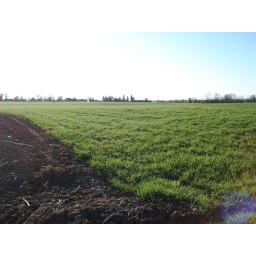
Planted beforre the last snow, in the field up the street from us.